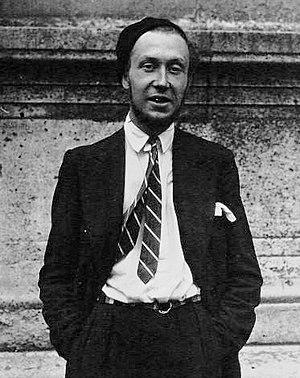
Yves Brayer, né le 18 novembre 1907 à Versailles et mort le 29 mai 1990 à Paris, est un peintre, graveur, illustrateur et décorateur de théâtre français.